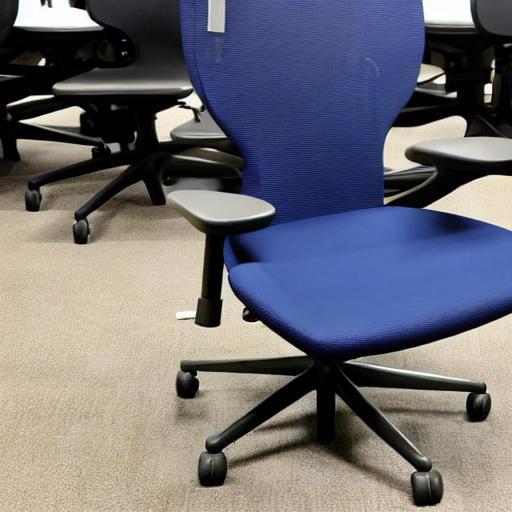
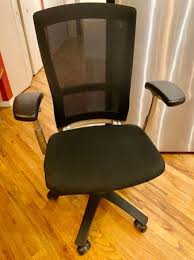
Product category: items_chair
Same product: no